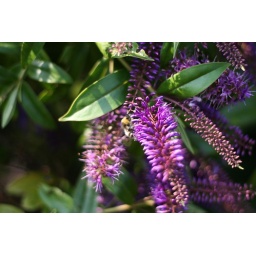
Some pink thing in the garden that the bees and butterflies love!